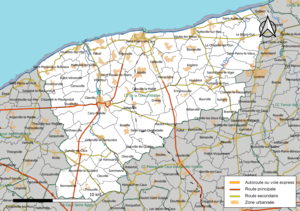
Carte géographique de la Communauté de communes de la Côte d'Albâtre, département de la Seine-Maritime, France. Composition au 1er janvier 2019.
La communauté de communes de la Côte d'Albâtre, ou CCCA, est une communauté de communes française, située dans le département de la Seine-Maritime en région Normandie.